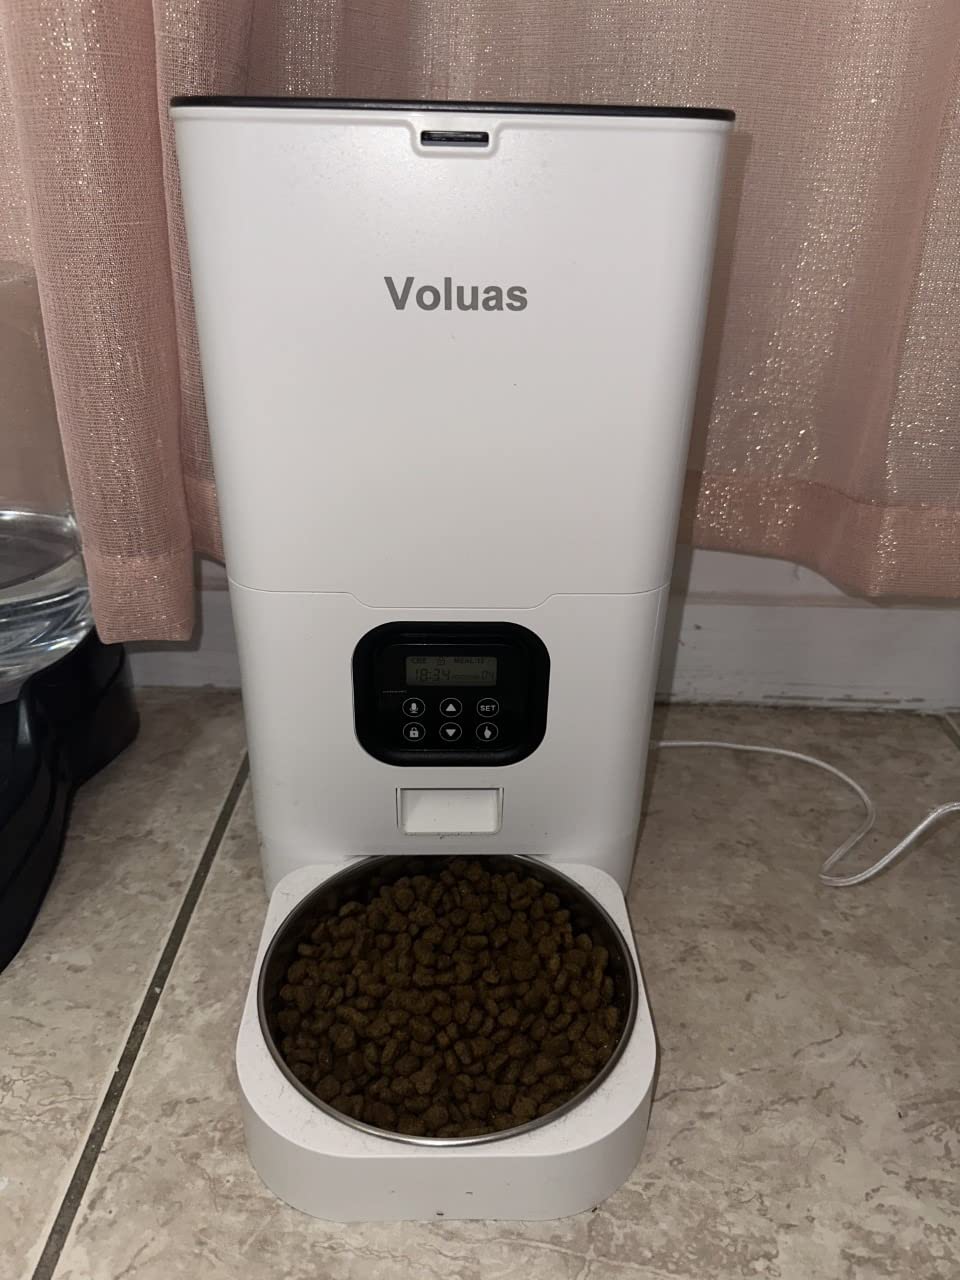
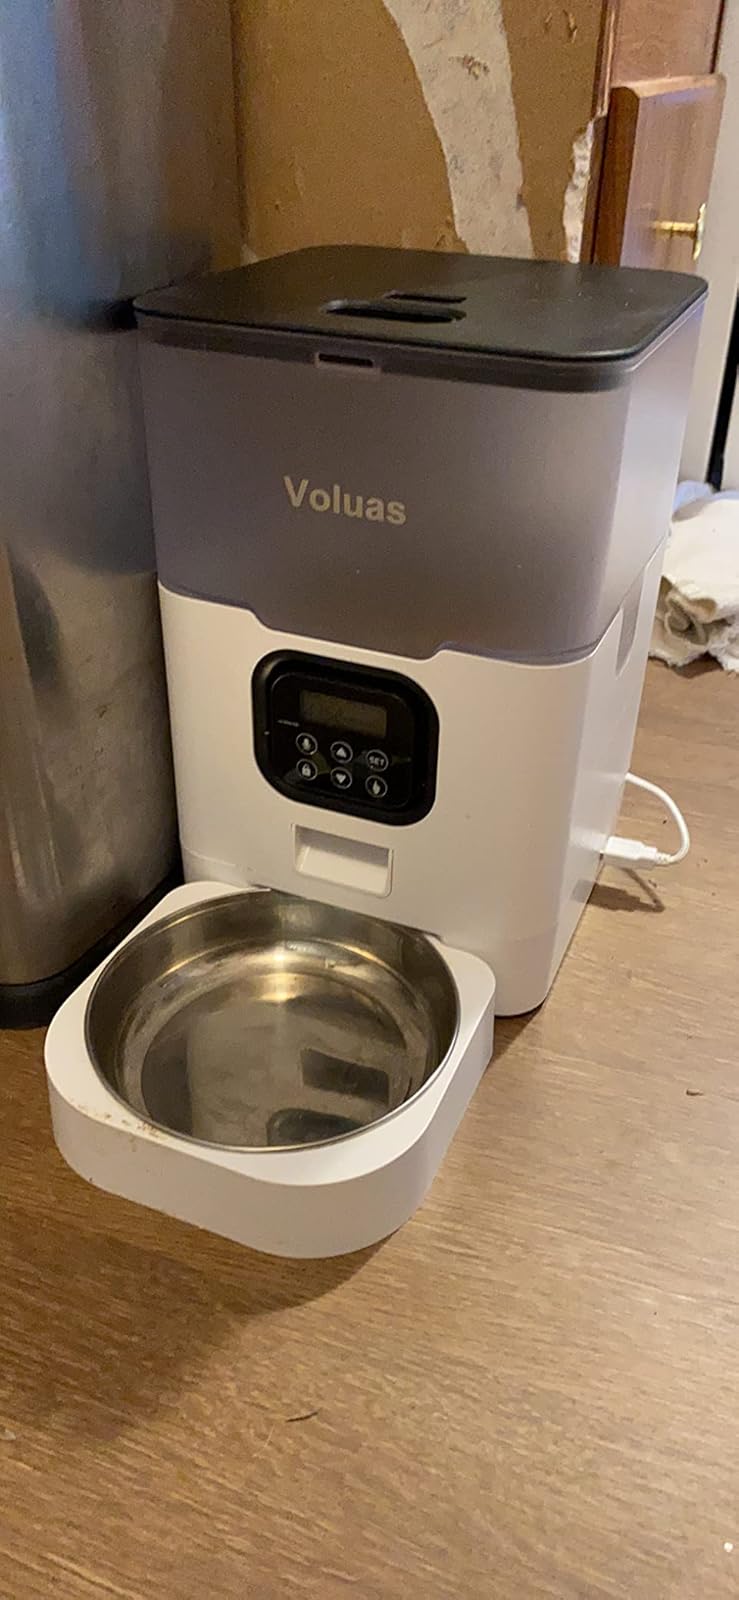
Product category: items_feeder
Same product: no